Transport in Madrid

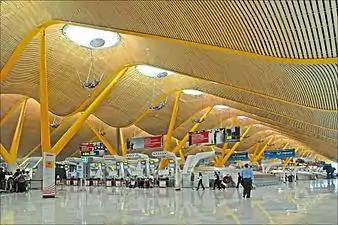
Adolfo Suárez Madrid–Barajas Airport (T4 Station)

Madrid ranks alongside Tokyo and Paris as one of the world's three largest high-speed railway hubs, acting as the focal point of the Spanish high-speed rail network, "Alta Velocidad Española" (AVE), inaugurated in 1992 with the opening of the Madrid-Seville line. There are now 2,900 km of AVE track, connecting Madrid with Barcelona, Málaga, Seville, Valencia, Valladolid, Zaragoza and 11 other provincial capitals. A tunnel has been constructed between the two terminal stations of Atocha and Chamartín, and Atocha has been expanded. The radial character and great extension of the AVE network confer on Madrid exceptional accessibility by rail: the journey time is only 2 hours 30 minutes to Barcelona and Seville. Connection from Madrid by AVE will further increase due to lines under construction to Galicia, Asturias, País Vasco, Alicante, Murcia and Extremadura. About 23M passengers used the AVE in 2011. AVE has taken a large share of travel on the routes served: since the opening of the line to Seville, journeys by train between the two places increased from 14% to 50%, while air fell from 11% to 4% and road from 75% to 46%.